The Great American Pastime

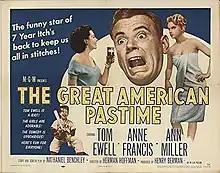

The Great American Pastime is a 1956 American comedy film about Little League baseball, directed by Herman Hoffman and starring Tom Ewell, Anne Francis, and Ann Miller, in her final film for Metro-Goldwyn-Mayer.